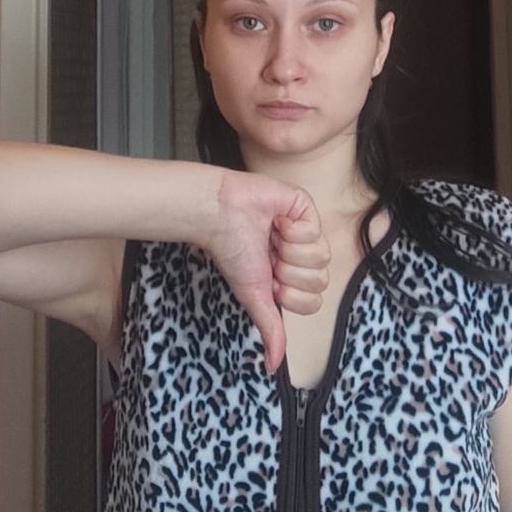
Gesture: dislike